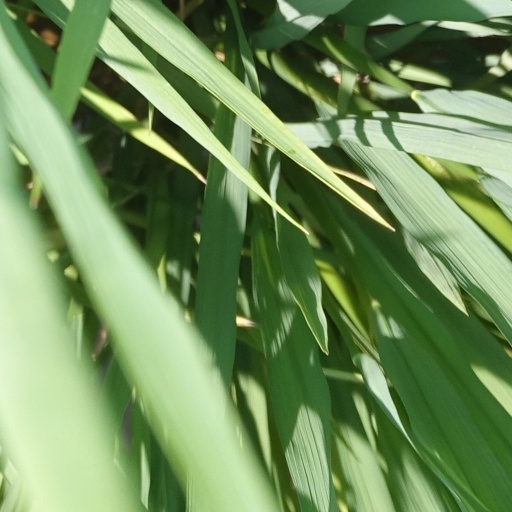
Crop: rice